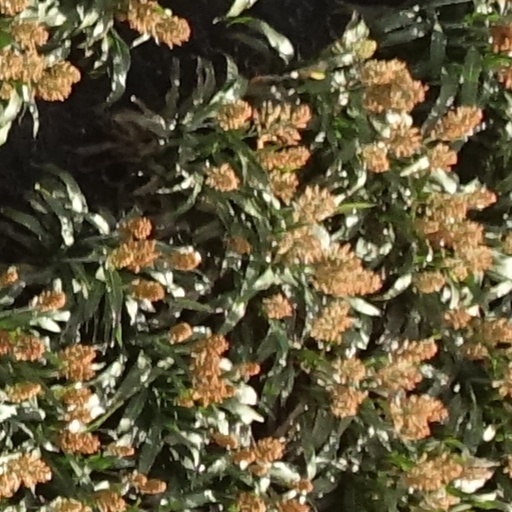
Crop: sorghum